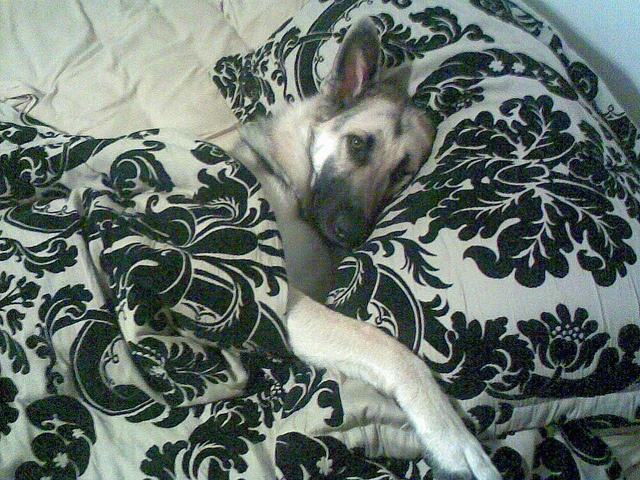
A large dog laying in a bed on top of a pillow under a blanket.
A dog laying in a bed, covered up, with white and black bed sheets.
A dog lying down with a blanket on top of it
Grey dog laying down in black and white sheets.
A German Shepard lays comfortably under black printed blanks with a matching pillow.